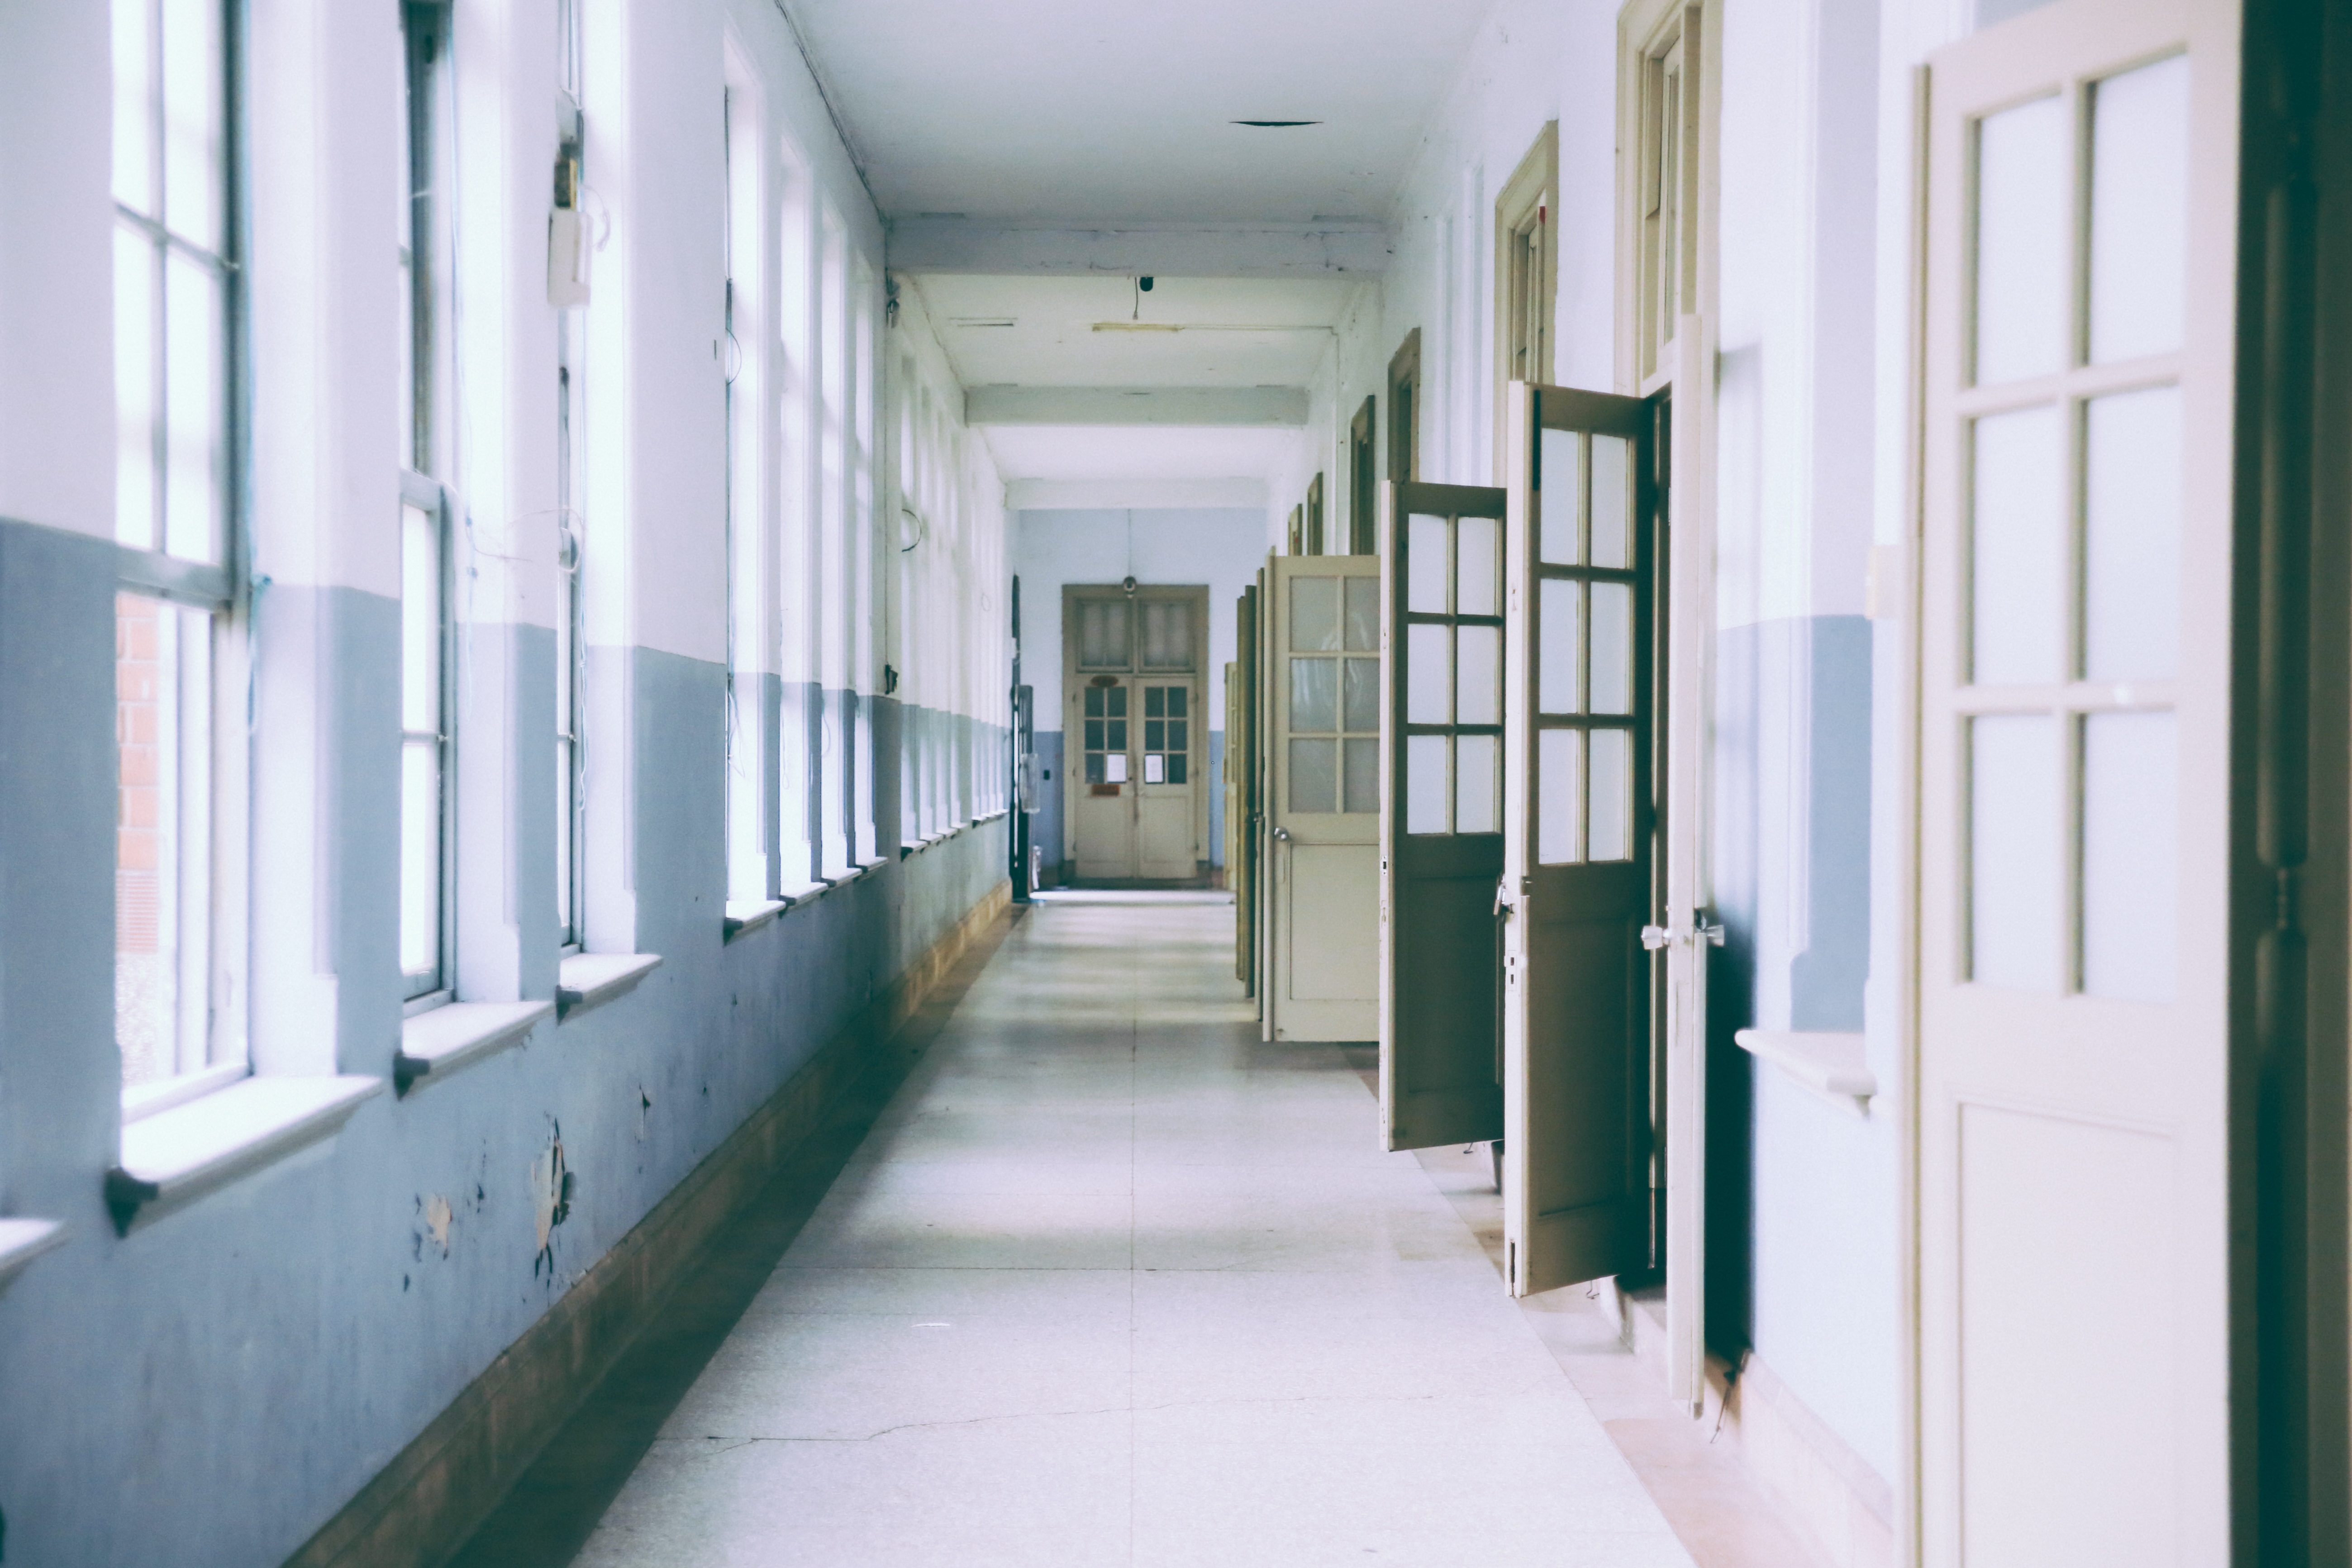
architecture, house, building, home, hall, room, gate, housing, interior design, light blue